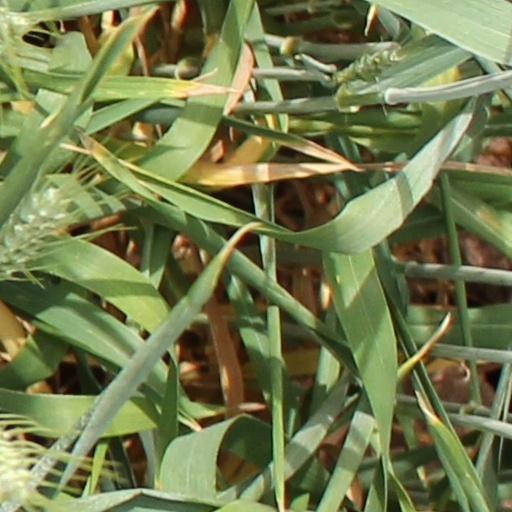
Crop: wheat